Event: Nepal Earthquake
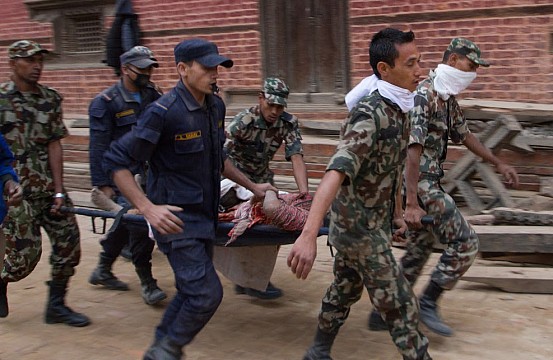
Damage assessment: no_damage